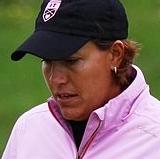
Age: 35